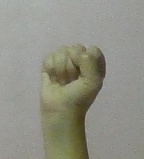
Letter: saad